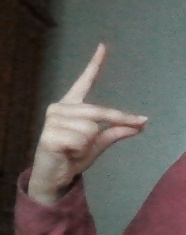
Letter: ta